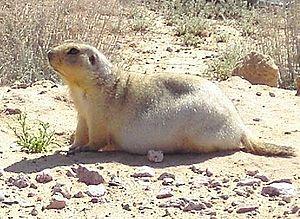
Spermophilus fulvus est une espèce de mammifères rongeurs de la famille des Sciuridae. Il est appelé en français Spermophile jaune, Souslik jaune ou encore Souslik fauve.